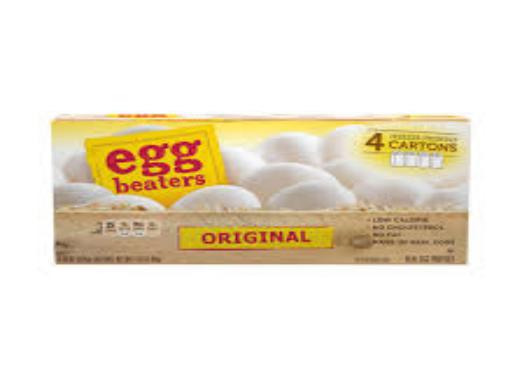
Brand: Egg Beaters
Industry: Food